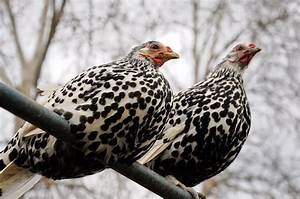
Label: chicken